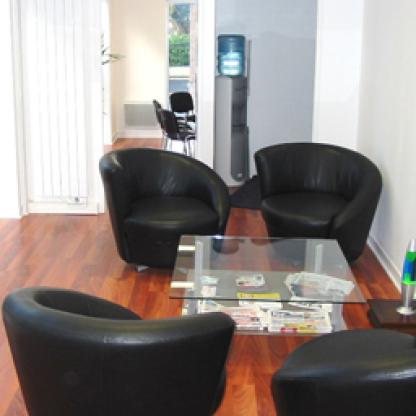
Scene: Indoor